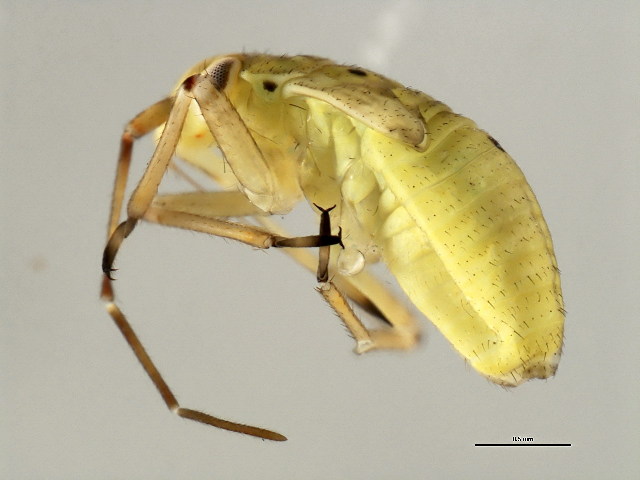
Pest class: lygus_bug